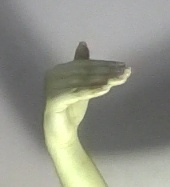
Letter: khaa